Aum Shinrikyo

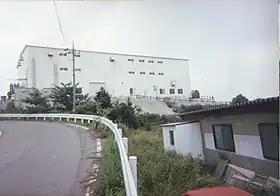
Aum Shinrikyo facility in Kamikuishiki, September 8, 1996

On the morning of 20 March 1995, Aum members released a binary chemical weapon, most closely chemically similar to sarin, in a coordinated attack on five trains in the Tokyo subway system, killing 13 commuters, seriously injuring 54, and affecting 980 more. Some estimates claim as many as 6,000 people were injured by the sarin. It is difficult to obtain exact numbers since many victims are reluctant to come forward.